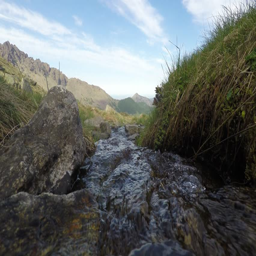
little stream flowing in idyllic uncontaminated environment